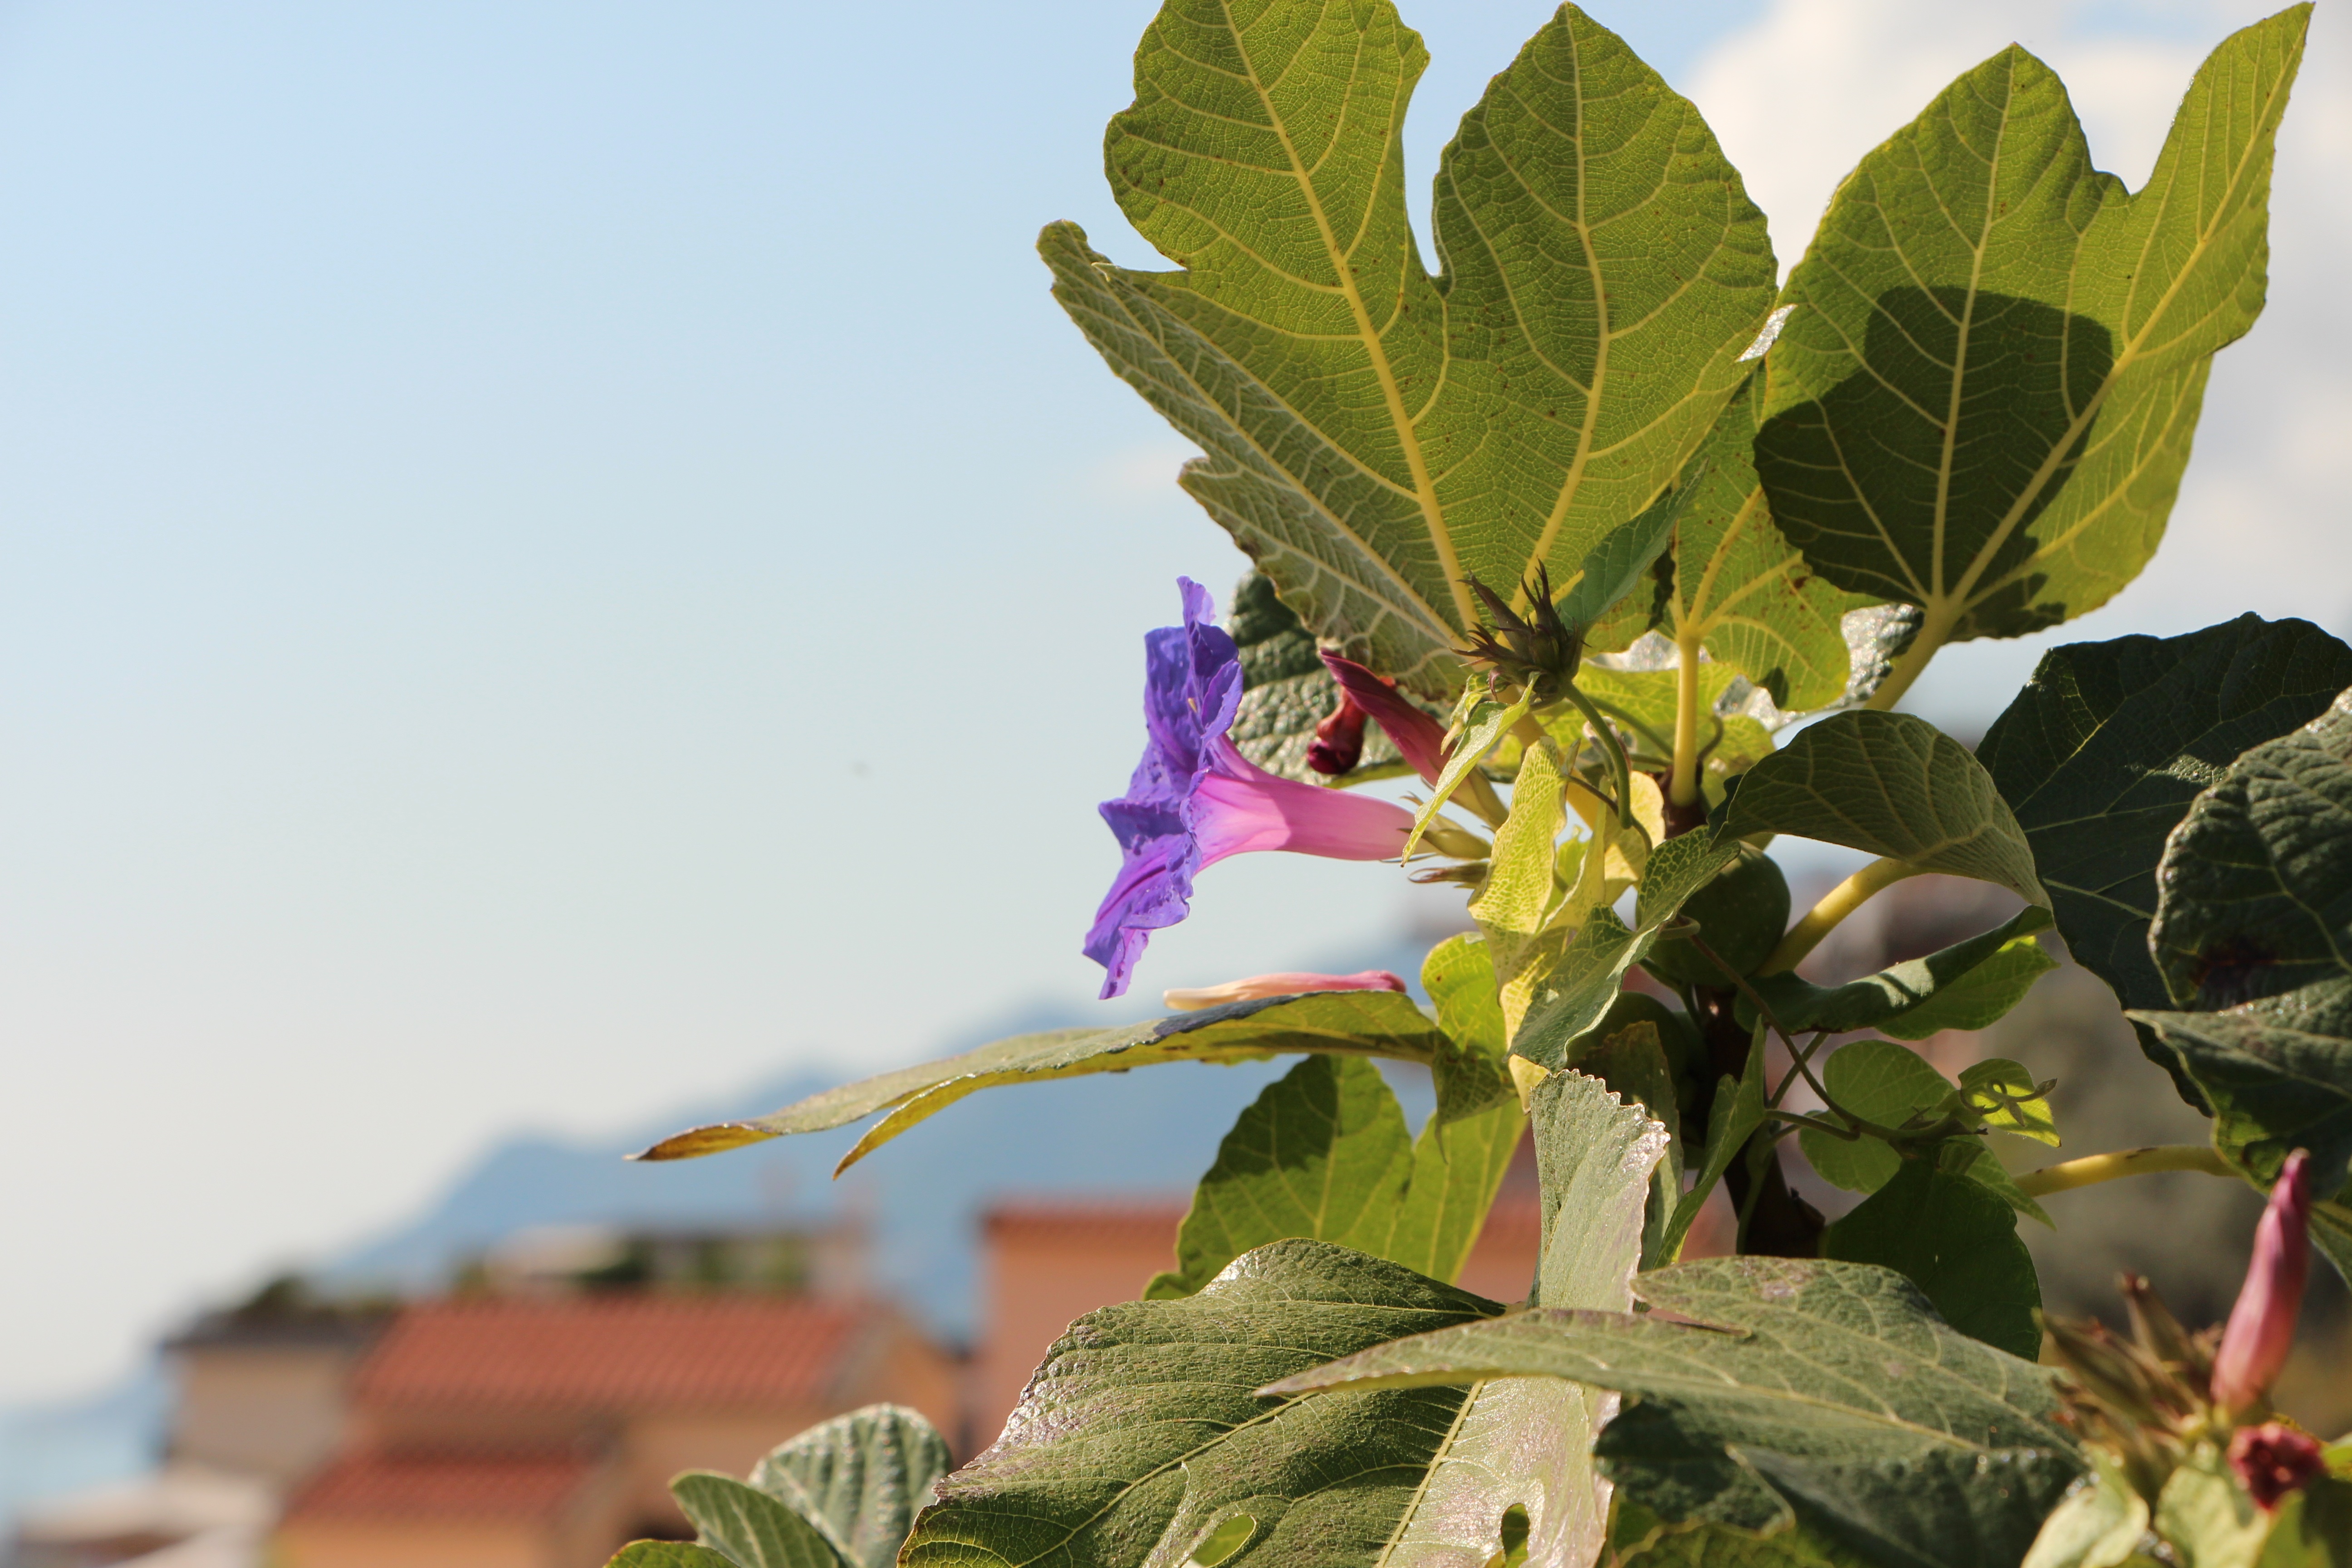
sea, tree, nature, blossom, plant, sky, fruit, leaf, flower, bloom, summer, pollination, food, spring, mediterranean, produce, colorful, flora, purple flowers, trees, petals, shrub, spring flowers, porto, cherry, salerno, flowering plant, campania, amalfi, amalfi coast, tyrrhenian, minerva gardens, land plant